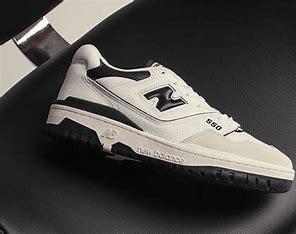
Brand: New
Model: Balance kg New Balance 550